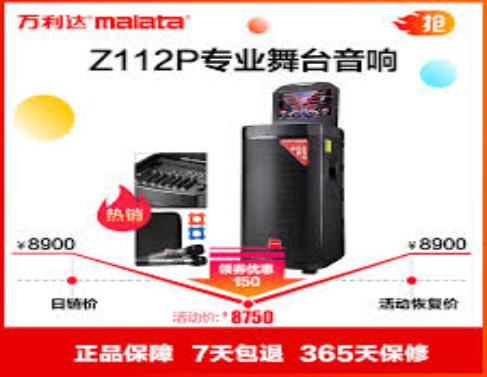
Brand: malata-1
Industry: Electronic